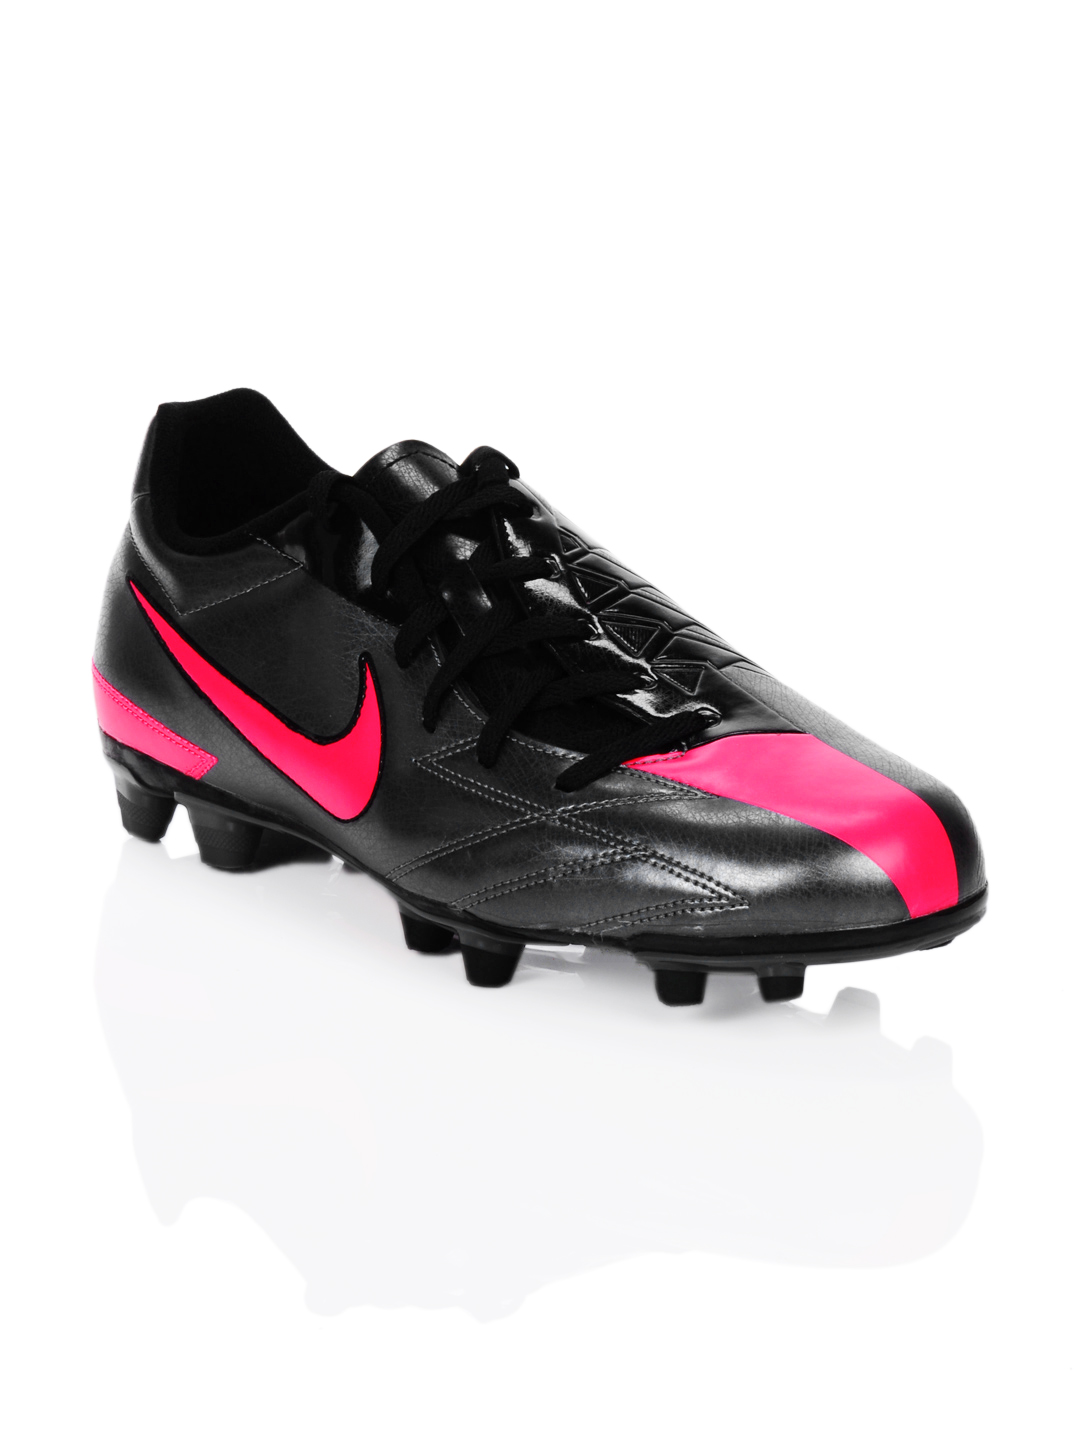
Nike Men T90 Exacto IV FG Grey Sports Shoes
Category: Footwear / Shoes / Sports Shoes
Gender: Men
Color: Grey
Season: Summer 2012
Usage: Sports